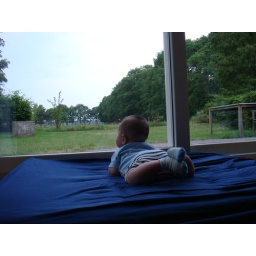
Scott and his happy life in Holland. Observing the wave of trees and flowers, flying birds, and beautiful sun-set at 10pm.